John Dewar (RAF officer)

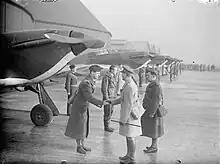
Dewar shakes hands with King George VI during the King's visit to 87 Squadron at its base near Lille, France, December 1939

Dewar was given command of No. 87 Squadron RAF on 29 November 1939 and led the Squadron during operations during the Battle of France, distinguishing himself by his superb piloting and leadership skills. On 7 May 1940, returning from a sortie in bad weather and low on fuel, Dewar had to force land his Hurricane at an unserviceable airfield at Villefranche. As he touched down his wheels dug into the mud and the aircraft overturned, severely injuring his right shoulder.